Roman Catholic Archdiocese of Barquisimeto

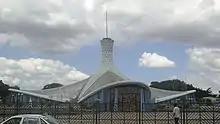
Cathedral of Our Lady of Mount Carmel

The Roman Catholic Archdiocese of Barquisimeto is a Latin Catholic Metropolitan archdiocese in northwestern Venezuela's Lara state.